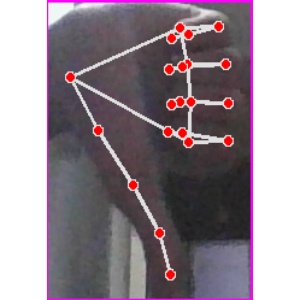
अक्षर: फ